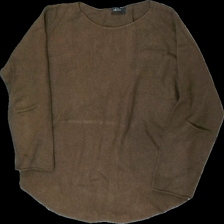
View: front
Type: Top
Category: Ladies
Brand: Not in the list
Brand text on label: edith
Colors: Brown
Material: 70% viscose, 30% nylon
Cut: Loose
Season: Autumn
Price range: 50-100
Recommended usage: Reuse